GodWars

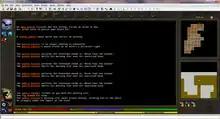
MUSHclient screenshot showing a typical dungeon in God Wars II.

In 2002, Woolcock wrote a new MUD named "God Wars II", a conceptual sequel to "GodWars", with a more personal dark fantasy universe.